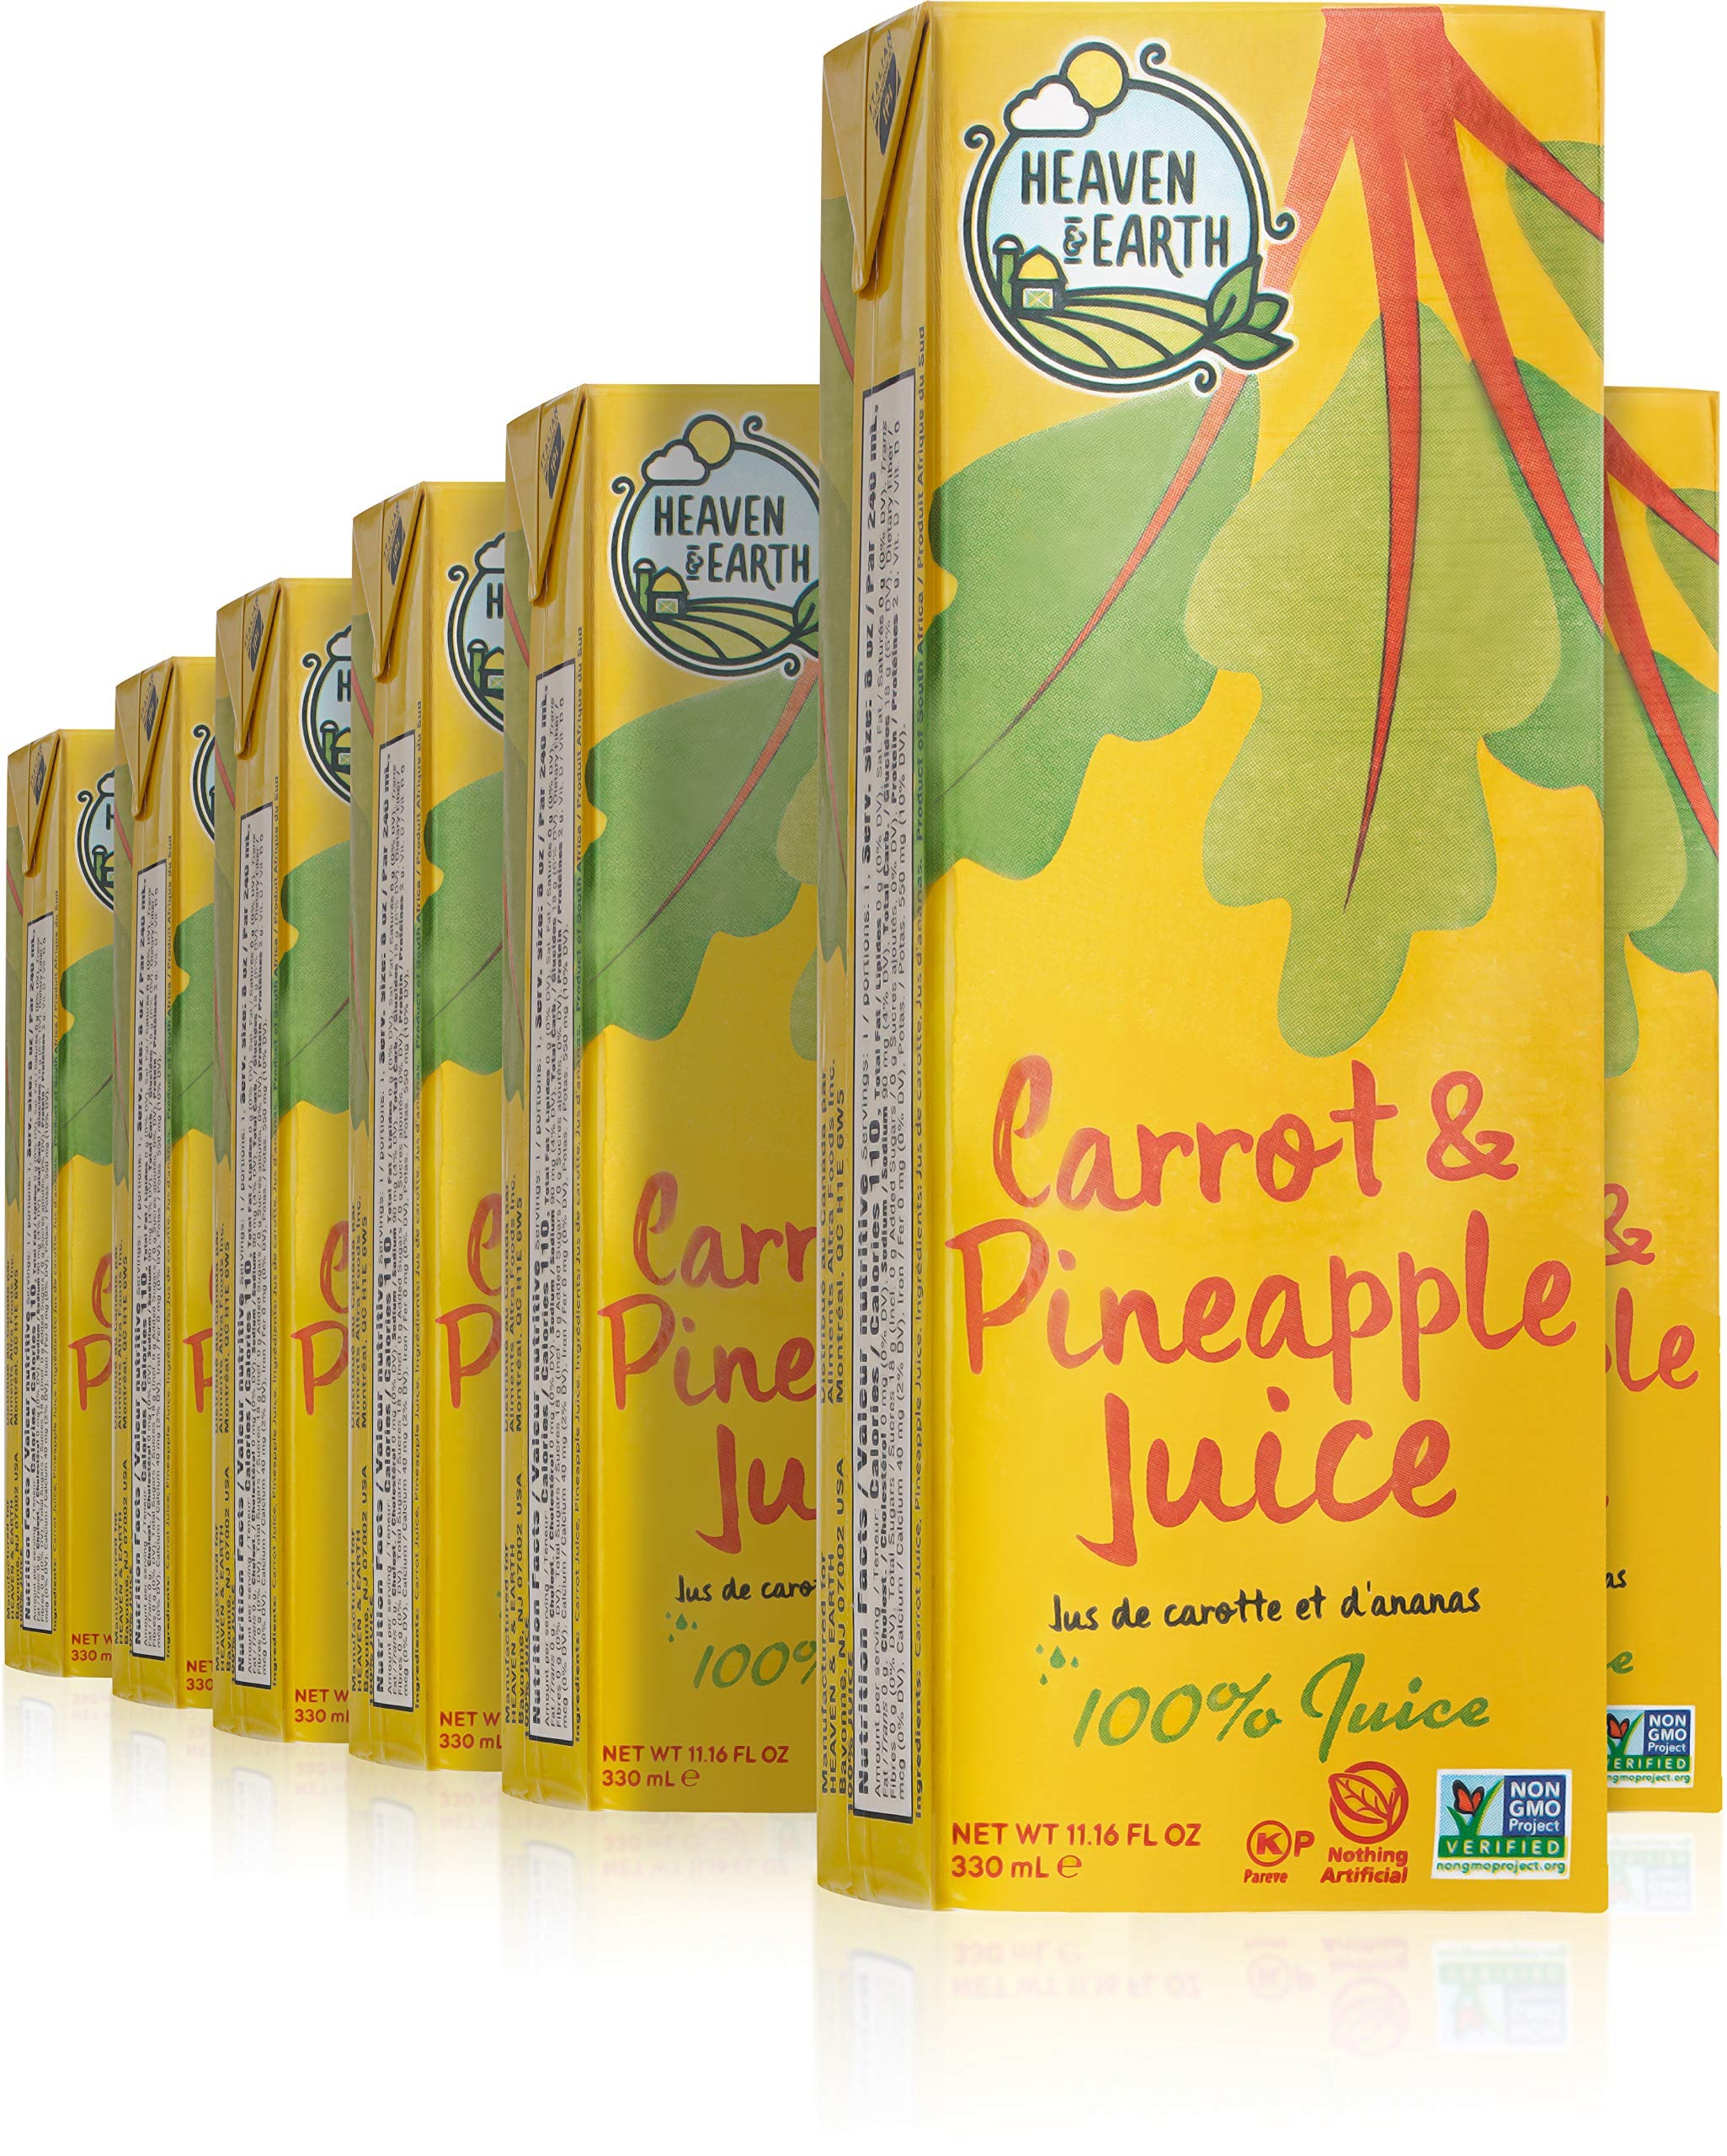
Item Name: Heaven & Earth 100% Carrot & Pineapple Juice, 11.16oz (10 Pack) 100% Juice | No Sugar Added | Straw Included | Gluten Free Non GMO | Vegan | Kosher (including Passover)
Bullet Point 1: CONVENIENT & UNIQUE- Fruits and Veggies Freshly Squeezed, Packed in an 11oz Travel Friendly Bottle , Straw Included
Bullet Point 2: FIELD FRESH- 100% Juice, Harvested by Sunrise and Packed by Sunset
Bullet Point 3: NUTRITION PACKED- Unique Extraction for High Nutrient Absorption
Bullet Point 4: CERTIFICATIONS- Gluten Free, Non GMO, Vegan, Kosher For Passover & Year Round Use
Bullet Point 5: VERSATILE- Perfect for Travel, Lunch Boxes (Kid Friendly), Drink Mixes or Just Right Out of the Bottle
Product Description: Enjoy a nutritious Fruit and Veggie drink in a unique 11oz bottle. Being Travel safe and Kid Friendly makes this the perfect healthy and refreshing go to drink. BTW the taste is Awesome! Don't take our word for it, try it and let us know what you think!
Value: 111.6
Unit: Ounce

Price: 22.99